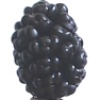
Label: mulberry